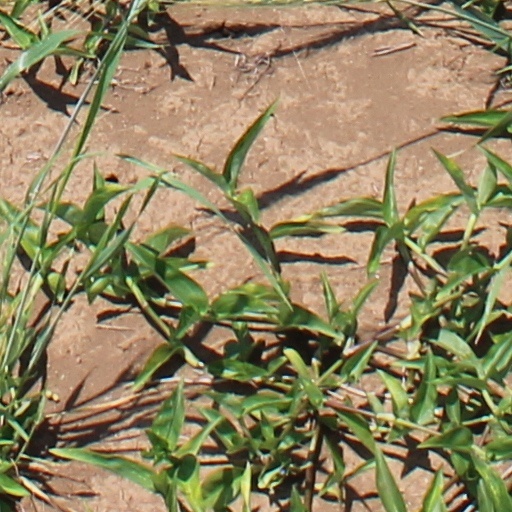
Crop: wheat